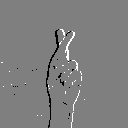
ASL letter: r